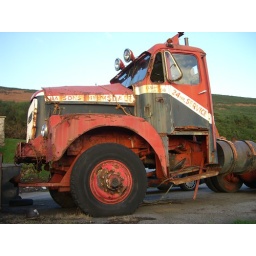
An old Mack tow truck spotted by the roadside in Helmsdale.